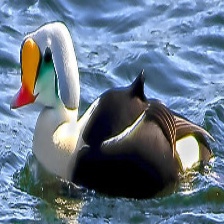
Species: KING EIDER
Scientific name: SOMATERIA SPECTABILIS
ImageNet parent category: drake